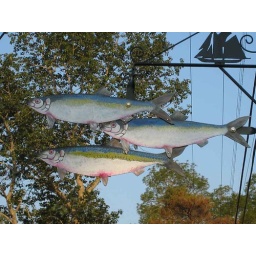
One of many signs on Montague St in honor of local fish and seafood.